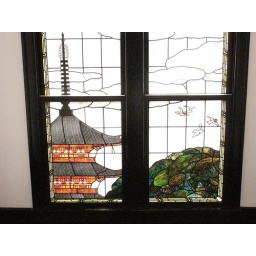
We found stained glass windows at the halfpace of staircase in the residence.